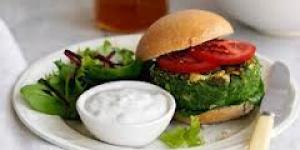
judias a la vinagreta